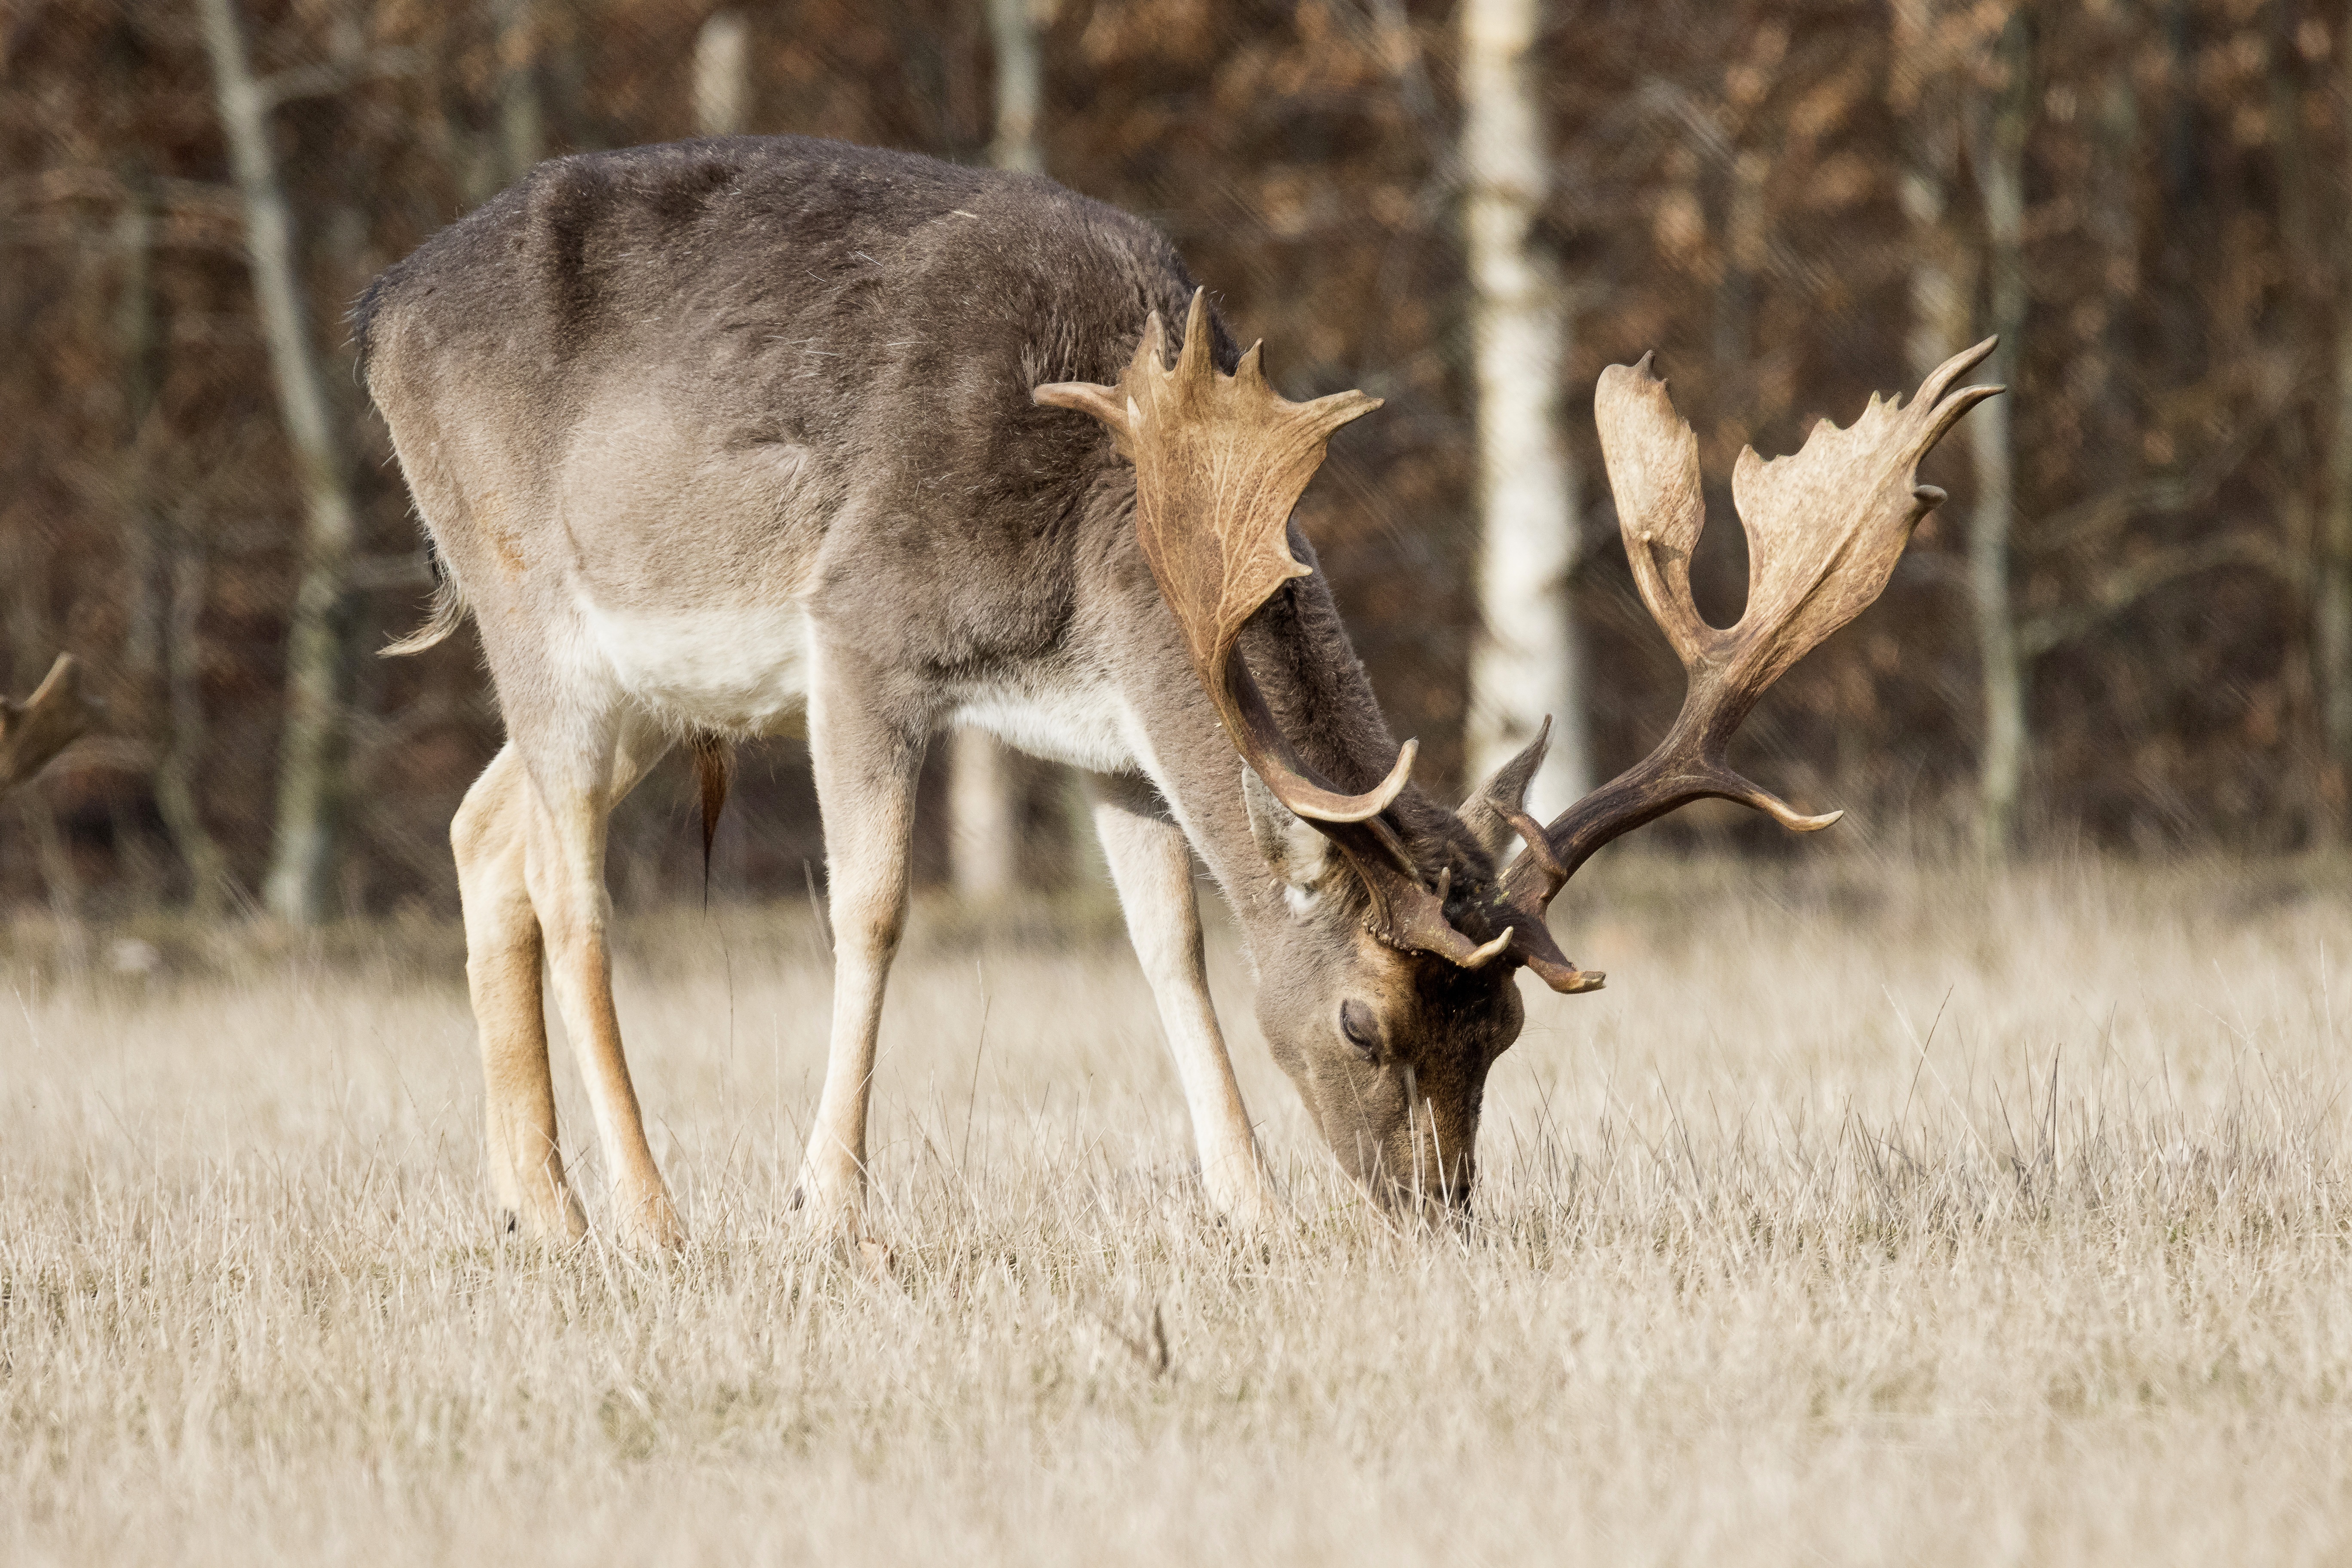
forest, wildlife, deer, mammal, fauna, vertebrate, antlers, fallow deer, white tailed deer